Emil Cooper

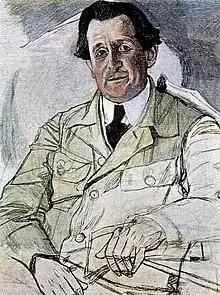
"Portrait of Emil Cooper" by Aleksandr Golovin. 1919.

Emil Albertovich Cooper, also known as Emil Kuper (December 13 [OS December 1], 1877, Kherson, Russian Empire (now Ukraine) – November 16, 1960, New York) was a Russian conductor and violinist, of English ancestry.